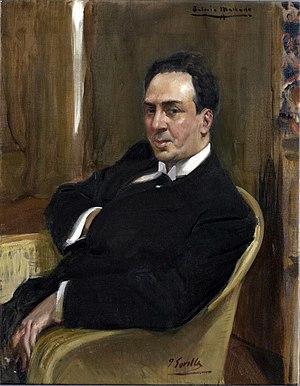
Antonio Cipriano José María Machado Ruiz, plus connu sous le nom dʼAntonio Machado, né le 26 juillet 1875 à Séville et mort le 22 février 1939 à Collioure, est un poète espagnol. Il est l'une des figures du mouvement littéraire espagnol connu sous le nom de Génération de 98. Il mélange la rêverie mélancolique et raffinée à l'inspiration terrienne. Il est le neveu de l'écrivain romantique Agustín Durán.